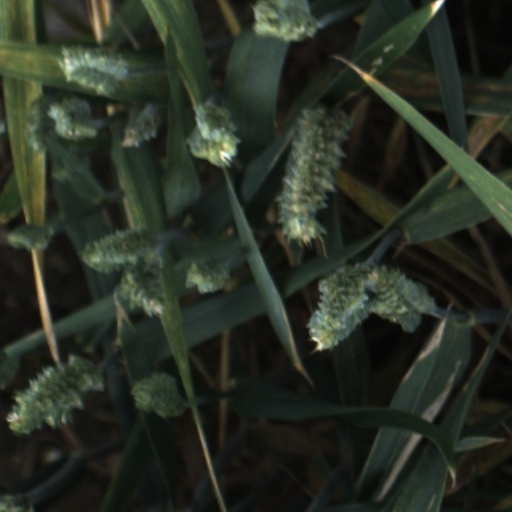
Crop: wheat